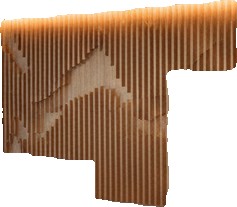
Surface category: cladding